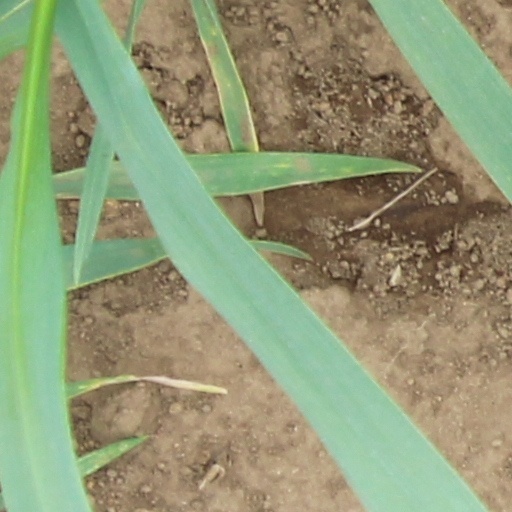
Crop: wheat